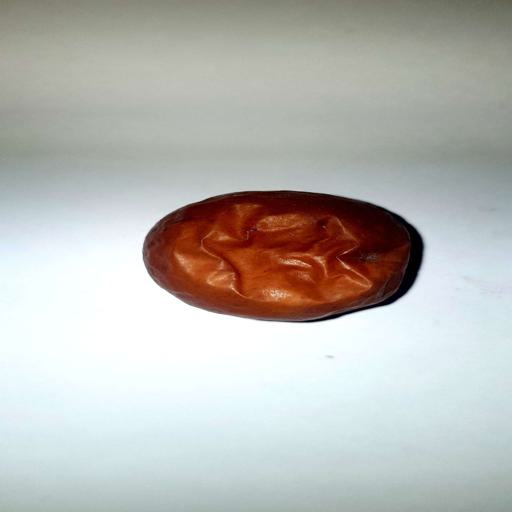
Label: bruised